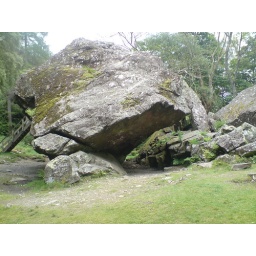
boulder stone in the lake district, you can see the ladder on the left which you can climb up